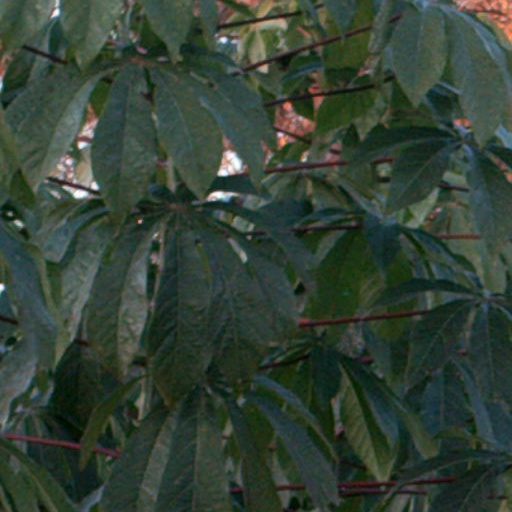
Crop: cassava